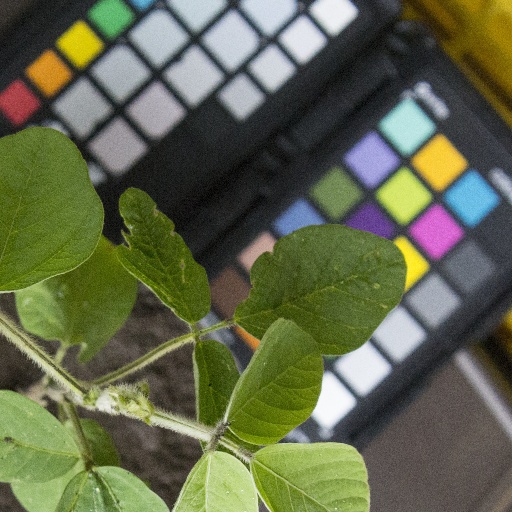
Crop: soybean